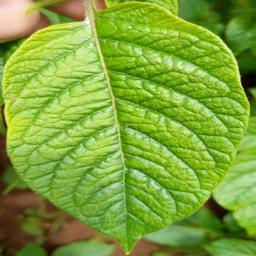
Etiqueta: Sana